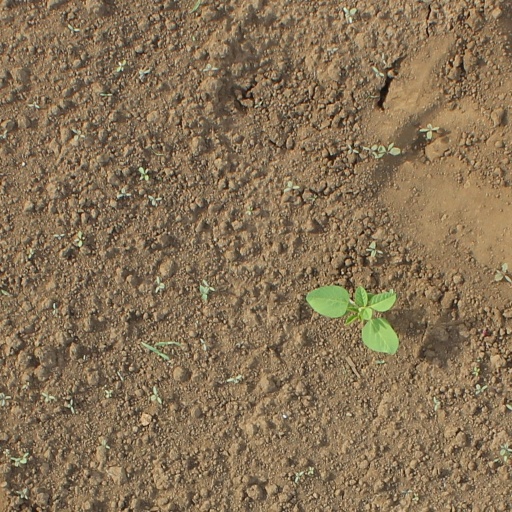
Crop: soybean